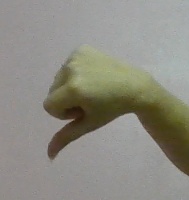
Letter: waw